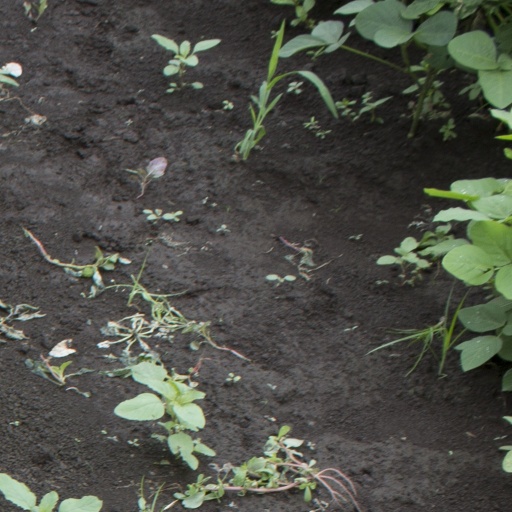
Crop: soybean